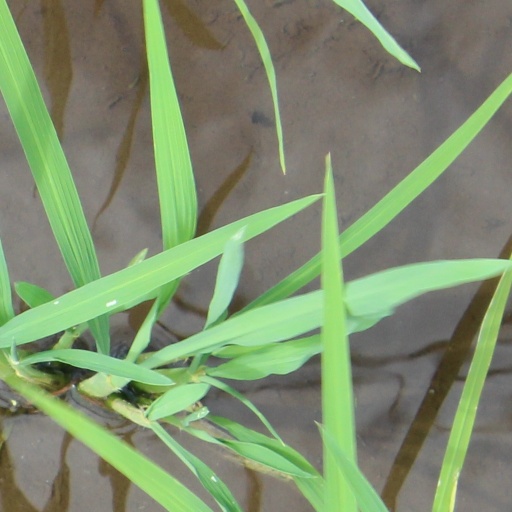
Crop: rice